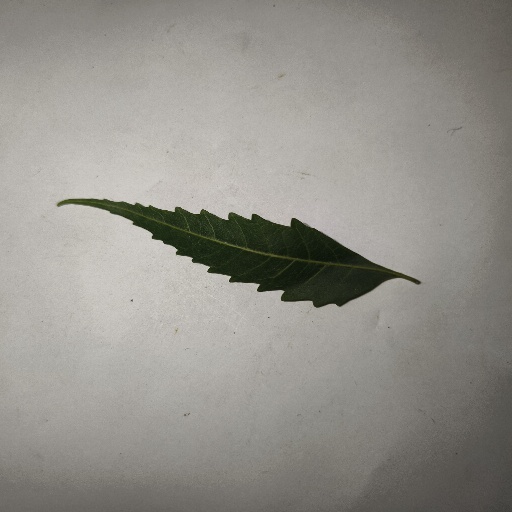
Species: Neem
Leaf condition: Healthy Leaf